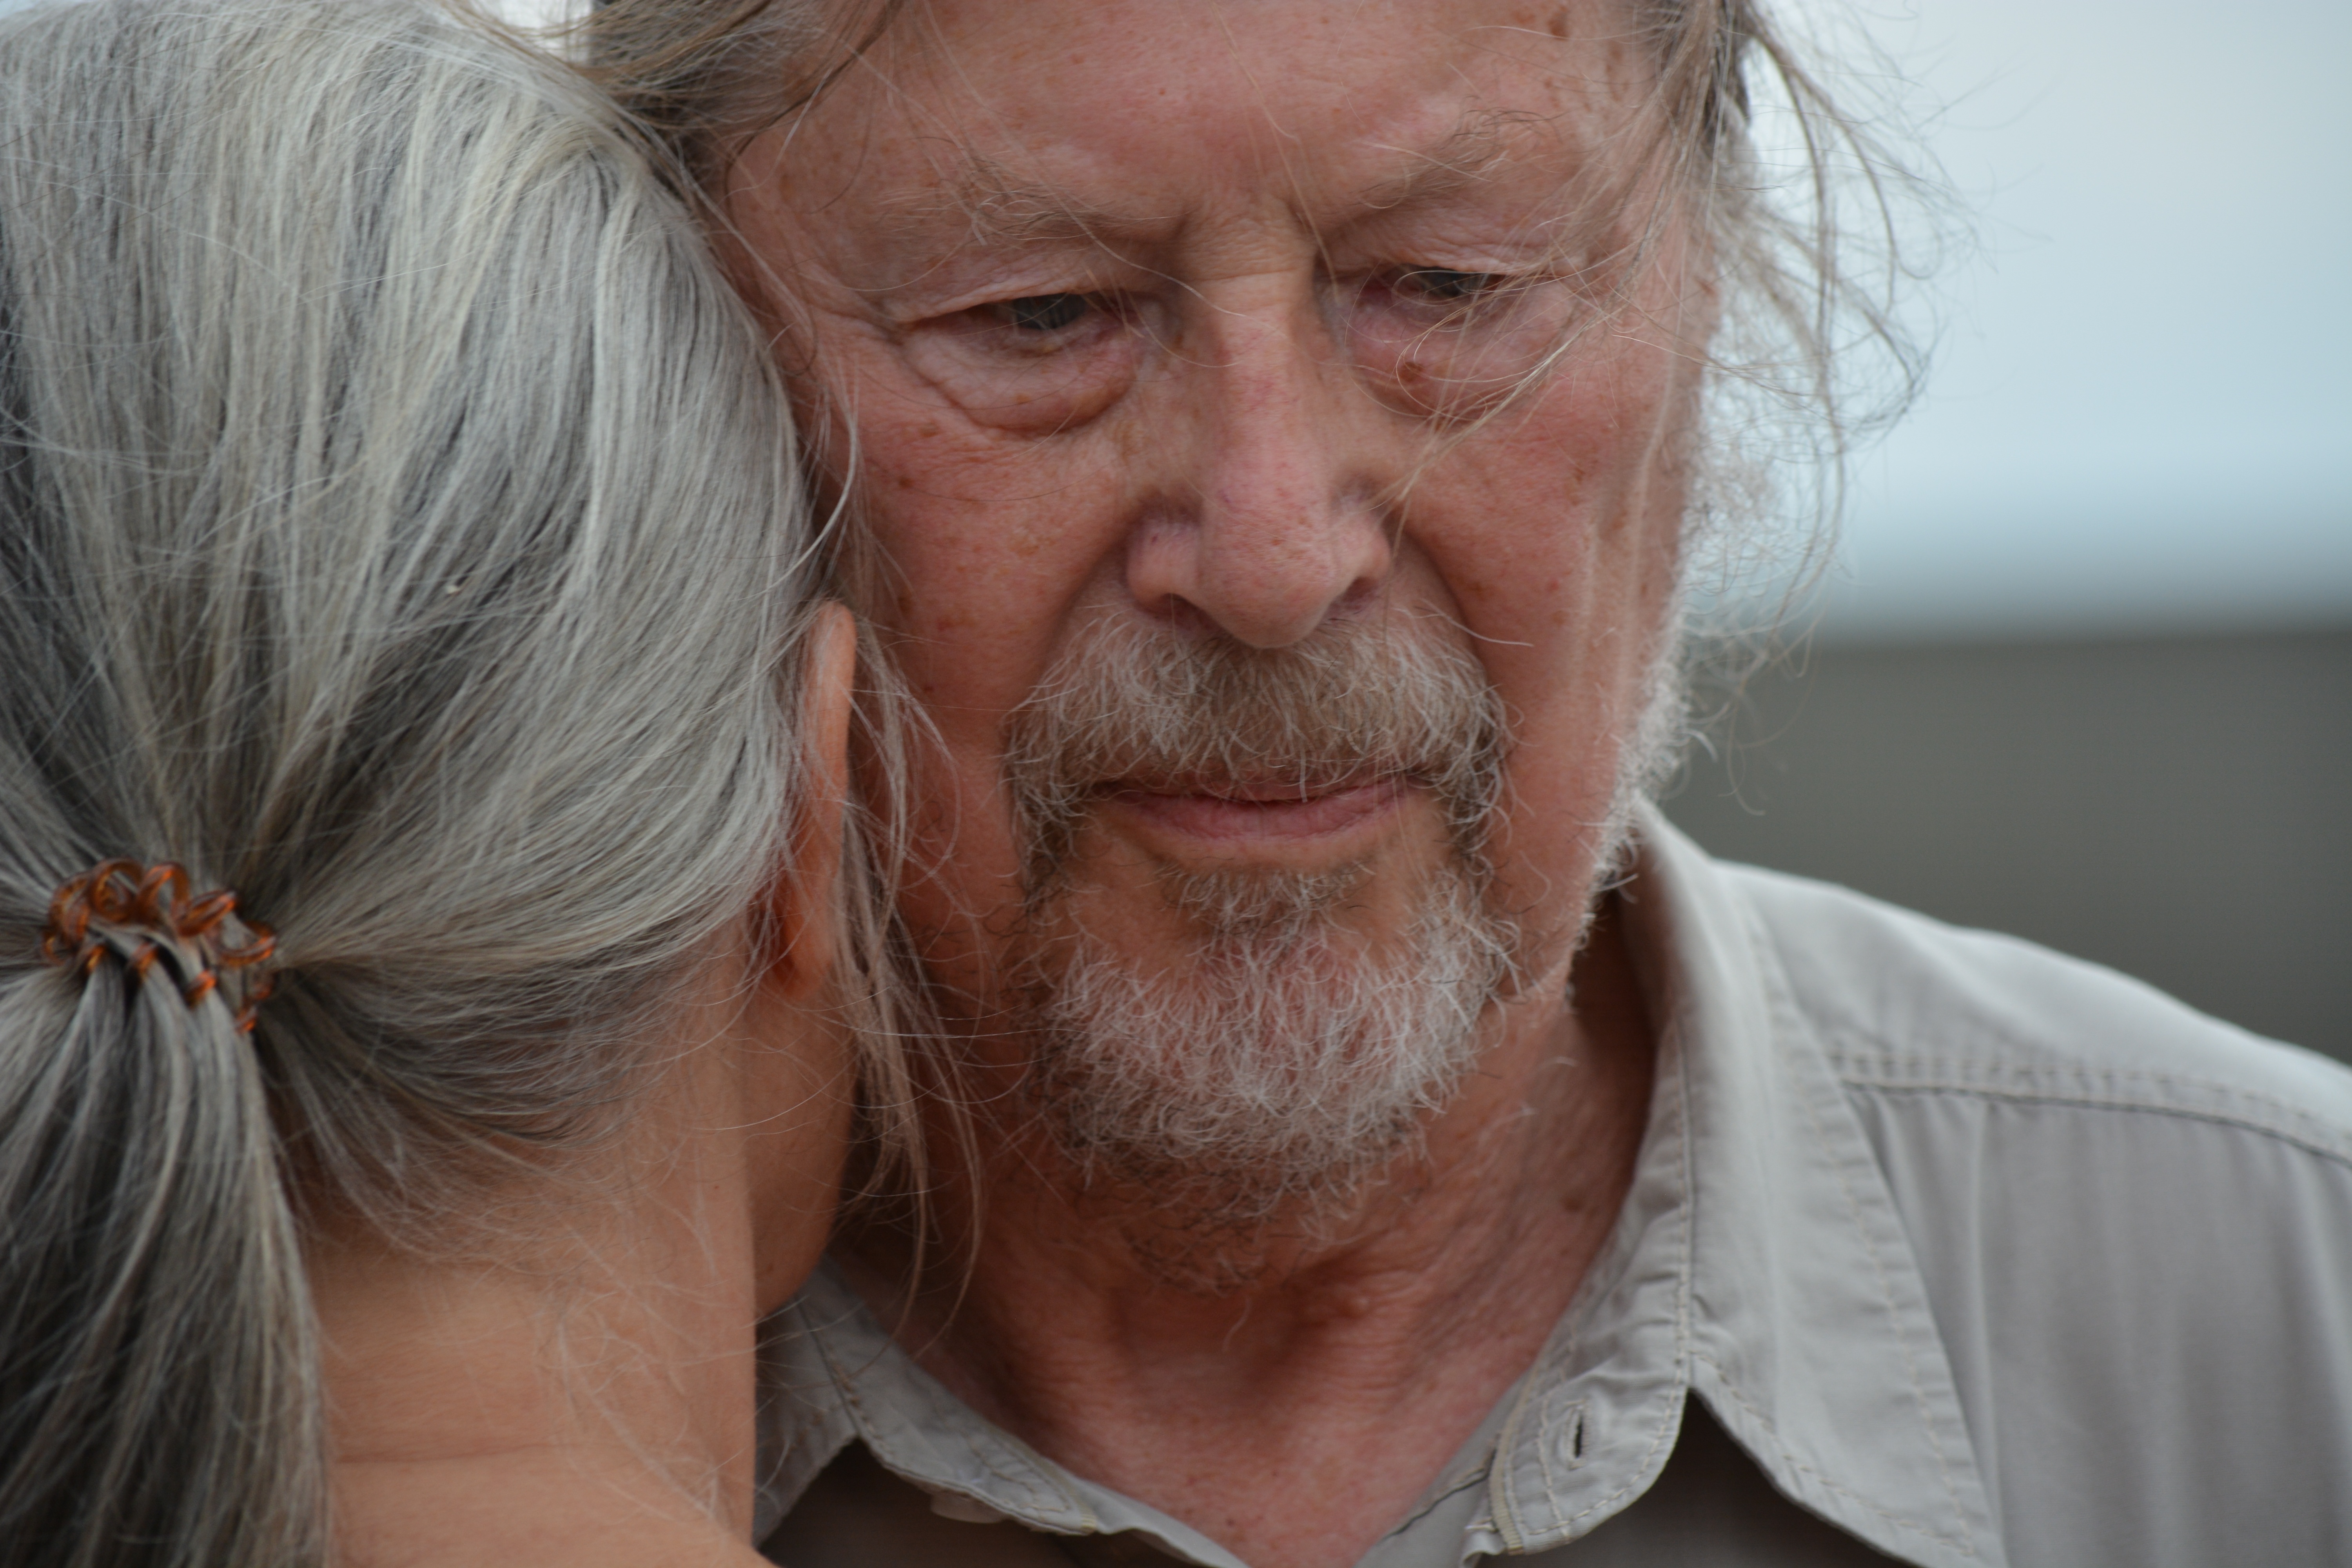
man, person, hair, dance, portrait, facial expression, hairstyle, beard, mouth, senior citizen, close up, face, nose, festival, eye, head, skin, out, organ, emotion, hamburg, grandparent, sense, natural light, tango argentino, couple dance, facial hair